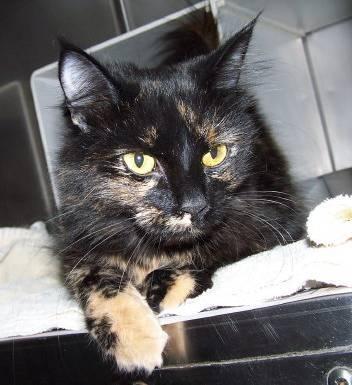
cat